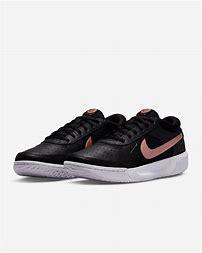
Brand: Nike
Model: Court Zoom Lite 3